Balluta Buildings

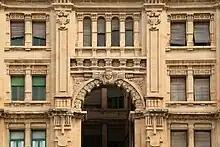
Detail of the façade showing the ornamentation

Balluta Buildings is one of the finest among the few surviving Art Nouveau buildings in Malta, and it is also regarded as Psaila's masterpiece and one of the most iconic buildings in the country. It consists of three connected blocks of flats, with three vertical structures having long vertical arched openings protruding from the rest of the building. These are topped with keystones decorated with a carved putto. The openings are flanked with a row of double windows and pilasters on either side. Each block is topped by a pediment, and the architraves below each have inscriptions which read "BALLUTA" (left block) "BUILDINGS" (right block) and "A.D. MCMXXVIII" (central block). The windows, pilasters and other parts of the building display intricate floral and geometric decorations.